Oberon-class submarine

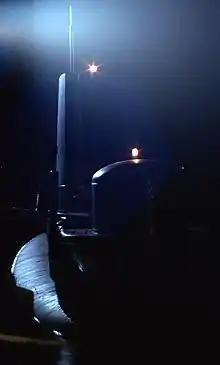
A Canadian "Oberon"-class submarine alongside in Roosey Roads for Operation Springboard; January 1969

Beginning in 1957, Canada began looking at acquiring submarines to replace the training 6th Submarine Division provided by the Royal Navy at Halifax, Nova Scotia. A proposal was submitted to the Canadian Chiefs of Staff in November 1959 affirming the need for a Canadian submarine service and to incorporate the acquisition of the subs into the fleet renewal plan of the late 1950s. The subs would be part of Canada's effort to rectify the problem of block obsolescence in its surface fleet. In 1960 two options were presented to the Canadian government, the first suggesting the acquisition of expensive s and the second proposing the purchase of six cheaper "Oberon"s as part of a larger package of vessels. In March 1962, Cabinet recommended the purchase of three "Oberon"s and eight frigates, on the condition that the cost of acquiring the submarines from the United Kingdom would be offset by British defence purchases in Canada. It was also supplement by Balao-class submarine trainer HMCS Grilse S-71 (former USS Burrfish SS-312) beginning in 1961. On 11 April 1962, the purchase was announced in the House of Commons of Canada by the Minister of National Defence, Douglas Harkness.